Recruitment in the British Army

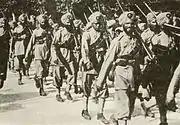
Indian troops on the western front

The Royal Family traditionally had its members serve in the Armed Forces, usually with the Royal Navy though many have served with the Army. This occasionally warped operations in the field, for example at the Battle of Tel el-Kebir, where Wolseley was forced to leave an entire brigade of Guards in reserve to avoid harm coming to Queen Victoria's third son, the Duke of Connaught. The tradition has continued into the 21st century, with Prince Harry and Prince William both joining the Army as officers. However, Royals are no longer deliberately kept out of harm's way; Prince Harry saw active service in Afghanistan until the publicity posed a threat to the troops serving with him, while Prince Andrew served as a front-line helicopter pilot with the Royal Navy during the Falklands War.